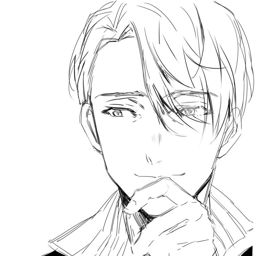
the perfect drawing of person